The White Ship (1976 film)

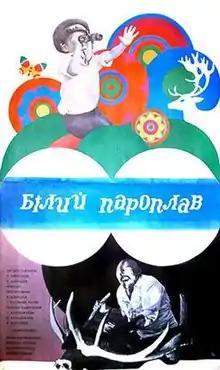
Ukrainian film poster

The White Ship is a 1976 Soviet drama film directed by Bolotbek Shamshiyev, based on the novel with the same name by Chingiz Aitmatov. It was entered into the 26th Berlin International Film Festival.